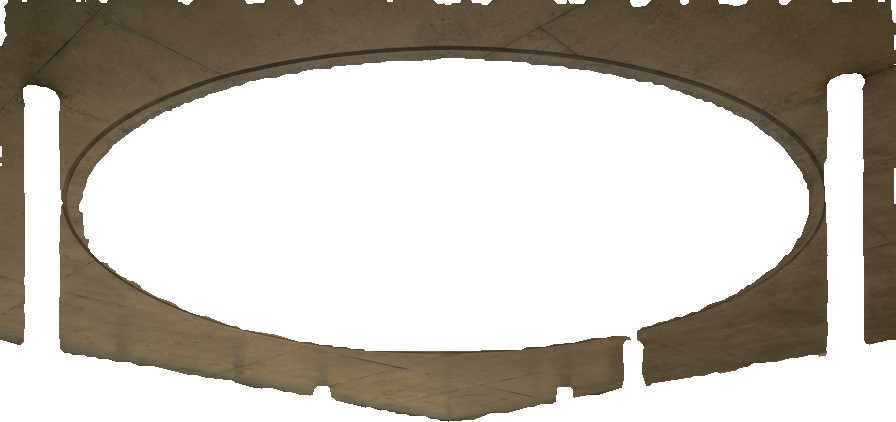
Surface category: ceiling